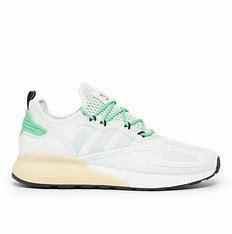
Brand: Adidas
Model: ZX 2K